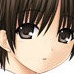
Portrait style: Anime Portrait